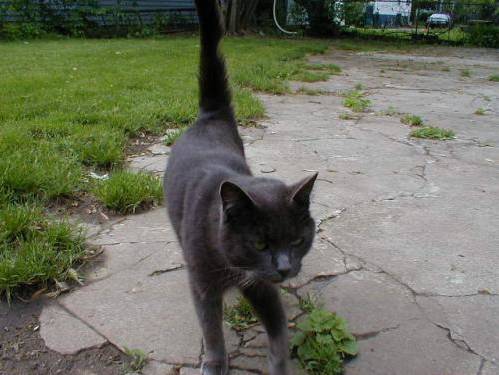
Label: cat